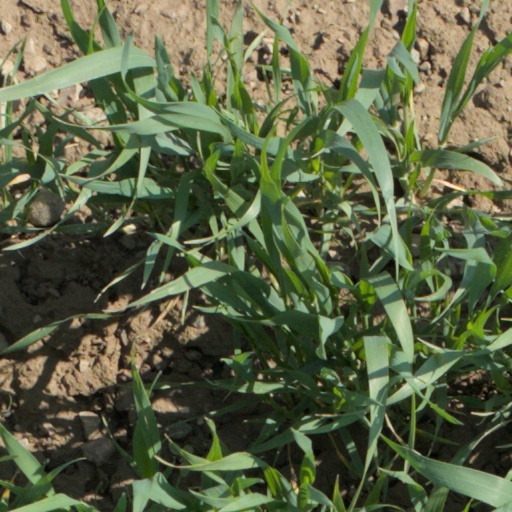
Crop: wheat